Air India Flight 182

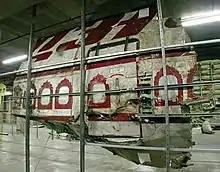
An piece of the reconstructed aircraft wreckage

Air India Flight 182 was a scheduled international flight from Toronto Pearson International Airport (as Air India Flight 181) to Sahar International Airport with regular Mirabel-London-Delhi stops. On the morning of June 23, 1985, the Boeing 747-237B serving the route exploded near the coast of Ireland from a bomb planted by Sikh terrorists. All 329 people on board were killed including 268 Canadian citizens, 27 British citizens, and 22 Indian citizens. The bombing of Air India Flight 182 is the worst terrorist attack in Canadian history and was the world's deadliest act of aviation terrorism until the September 11 attacks in 2001. It remains the deadliest aviation incident in the history of Air India.